Japanese garden

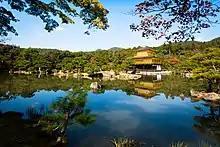
Kinkaku-ji, the Golden Pavilion (1398)

The best surviving example of a Paradise Garden is Byōdō-in in Uji, near Kyoto. It was originally the villa of Fujiwara Michinaga (966–1028), who married his daughters to the sons of the Emperor. After his death, his son transformed the villa into a temple, and in 1053 built the Hall of Phoenix, which still stands.